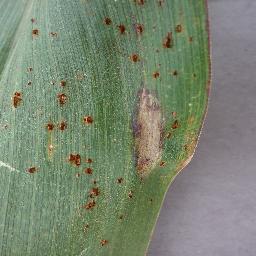
Label: Corn_(Maize)___Northern_Leaf_Blight